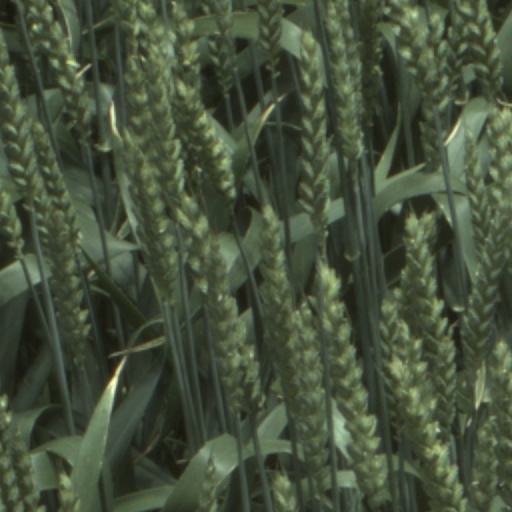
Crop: wheat